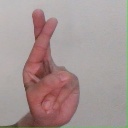
अक्षर: र